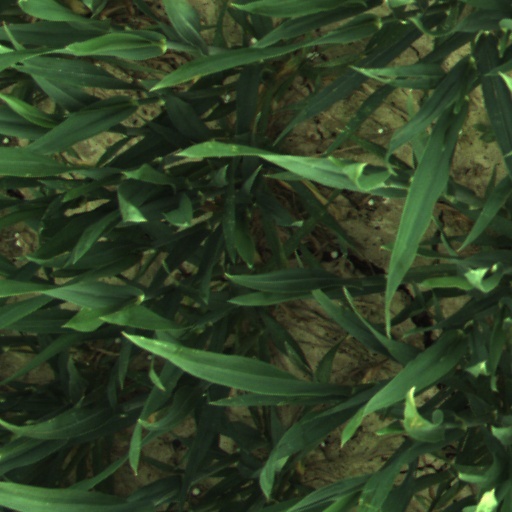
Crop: wheat